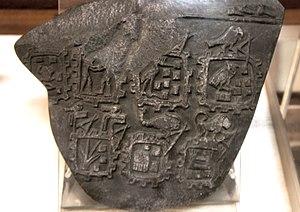
La culture de Nagada se développe donc sur 650 ans, au cours de la période prédynastique égyptienne, en Haute-Égypte. On passe alors d'une population qui pratique élevage et chasse, et quelques cultures domestiquées, à une société hiérarchisée, de cultivateurs de céréales, regroupés dans des villes et dominée par des chefs, puis par des souverains qui se font la guerre jusqu'à ce que l'un d'entre-eux parvienne, à l'époque suivante, à unifier toute l'Égypte sous son pouvoir. C'est à cette période ultime qu'apparait l'écriture égyptienne.
La palette libyenne, aussi appelée palette du tribut libyen, palette de Tehenou, palette des villes ou palette de fondation des villes, est une palette à fard retrouvée à Abydos datée de la période de la période prédynastique égyptienne de Nagada III, entre 3300 et 3100 avant notre ère, conservée au Musée égyptien du Caire sous la référence CG 14238.